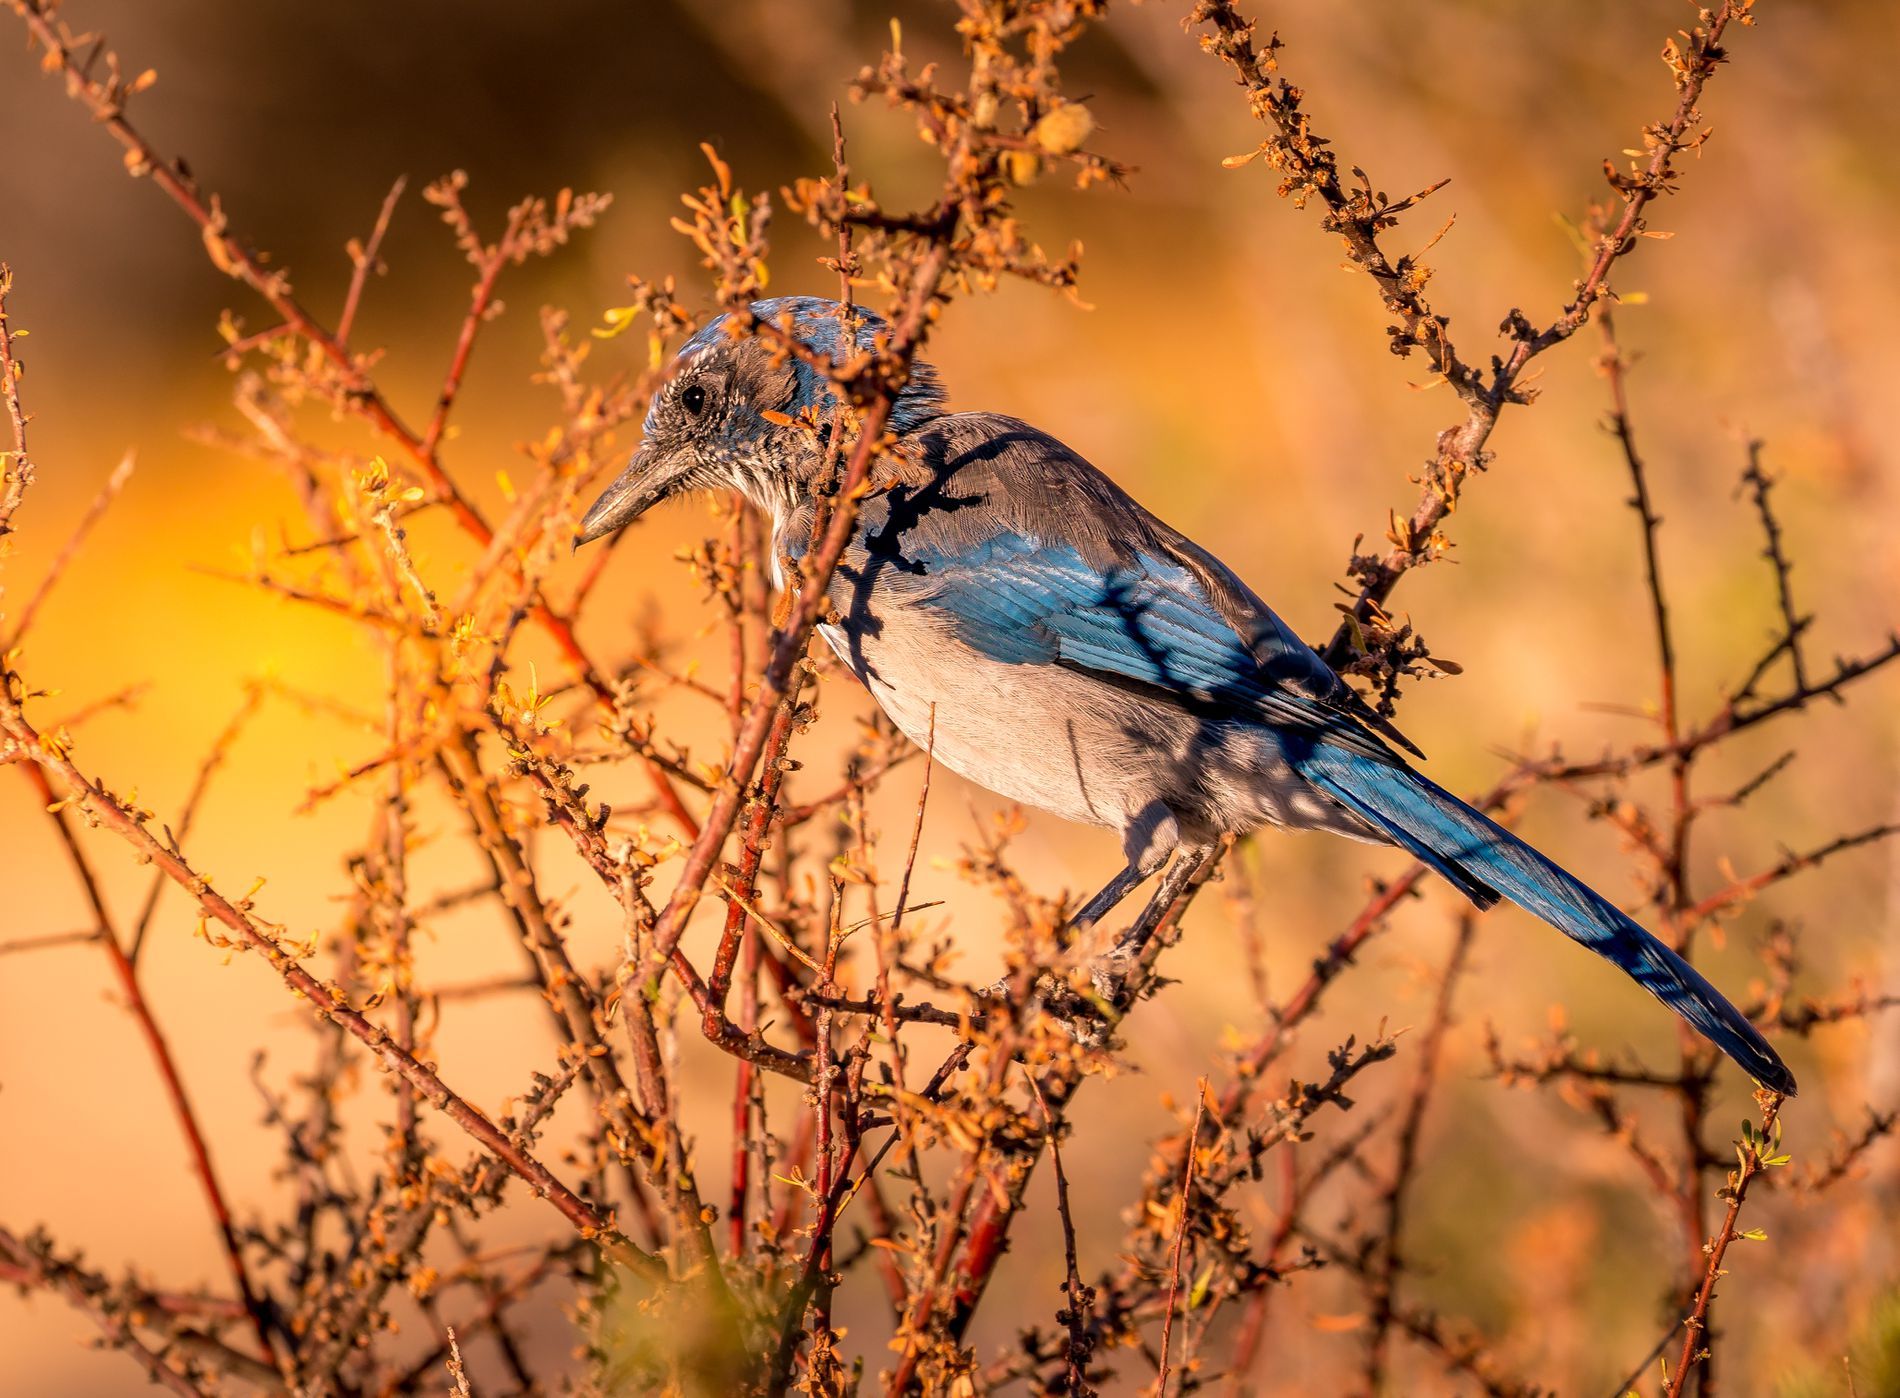
Bird Among Dry Vegetation
The photo shows a blue bird. The bird is hanging on a tree branch. The background is dry vegetation
This is a close-up shot showing the bird. The setting is outdoors. The atmosphere feels warm and dry. The main colors are blue and gray of the bird and yellow and brown of the vegetation. The lightning is natural. The mood is calm
Labels: Animal, Bird, Jay, Blue Jay, Bluebird, Plants, tree branche, tree branches, Background, Branches
Camera: SONY ILCE-7RM2
Lens: DT 100-400mm F4.5-5.6 SAM, Canon EF 100-400mm f/4.5-5.6L IS II USM
Aperture: F5.6
Exposure: 1/800 sec
ISO: 250
Focal length: 321.0 mm